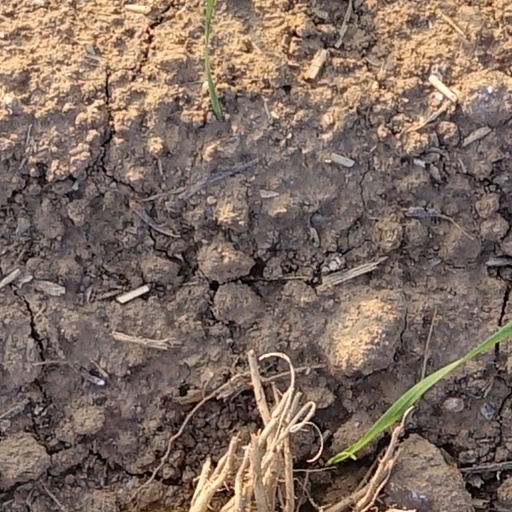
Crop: wheat